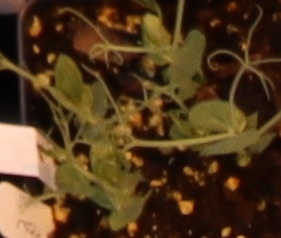
Label: Field Pea